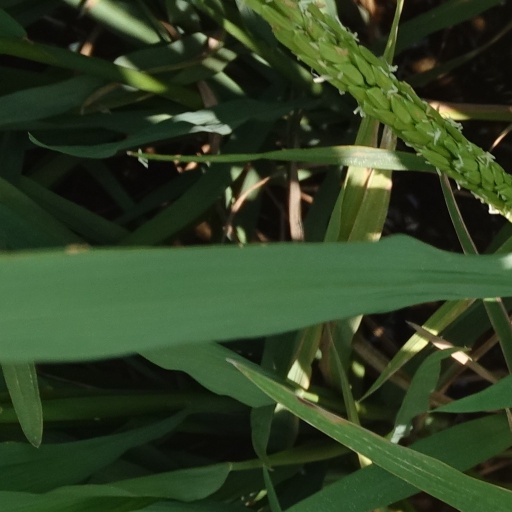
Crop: rice